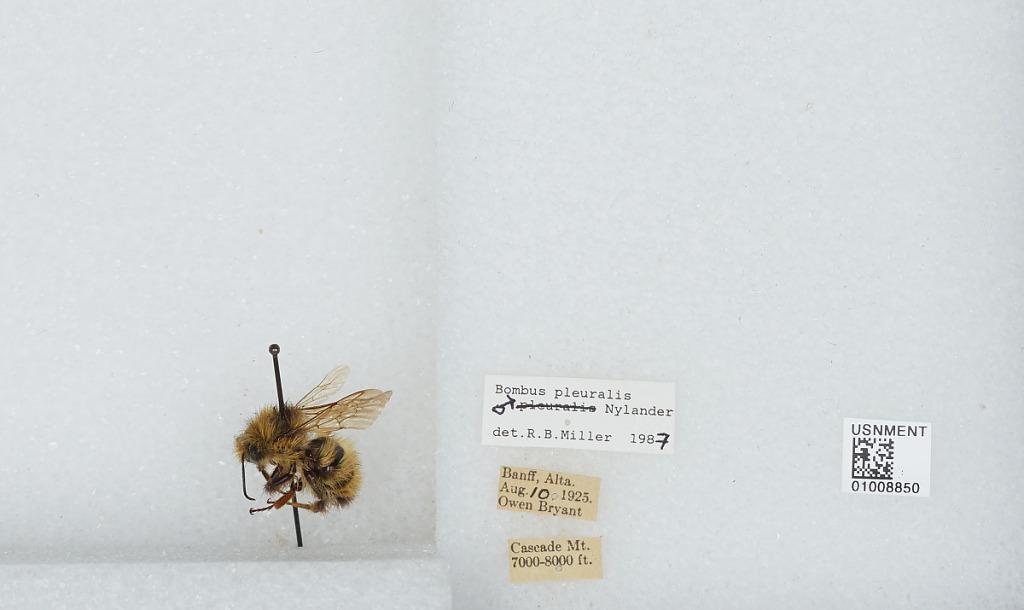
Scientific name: Bombus (Pyrobombus) flavifrons Cresson
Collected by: O. Bryant
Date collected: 1925-8-10
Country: Canada
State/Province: Alberta
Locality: Cascade Mountain, Banff
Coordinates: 51.2283, -115.563
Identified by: Miller, R. B.